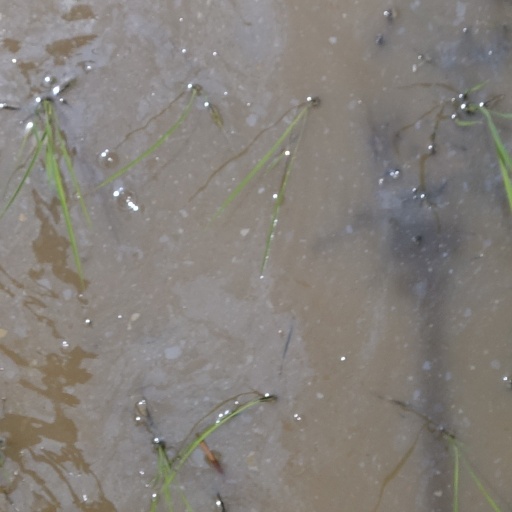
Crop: rice